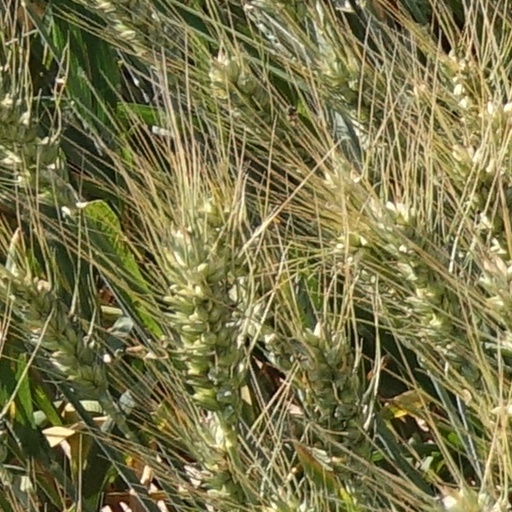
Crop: wheat